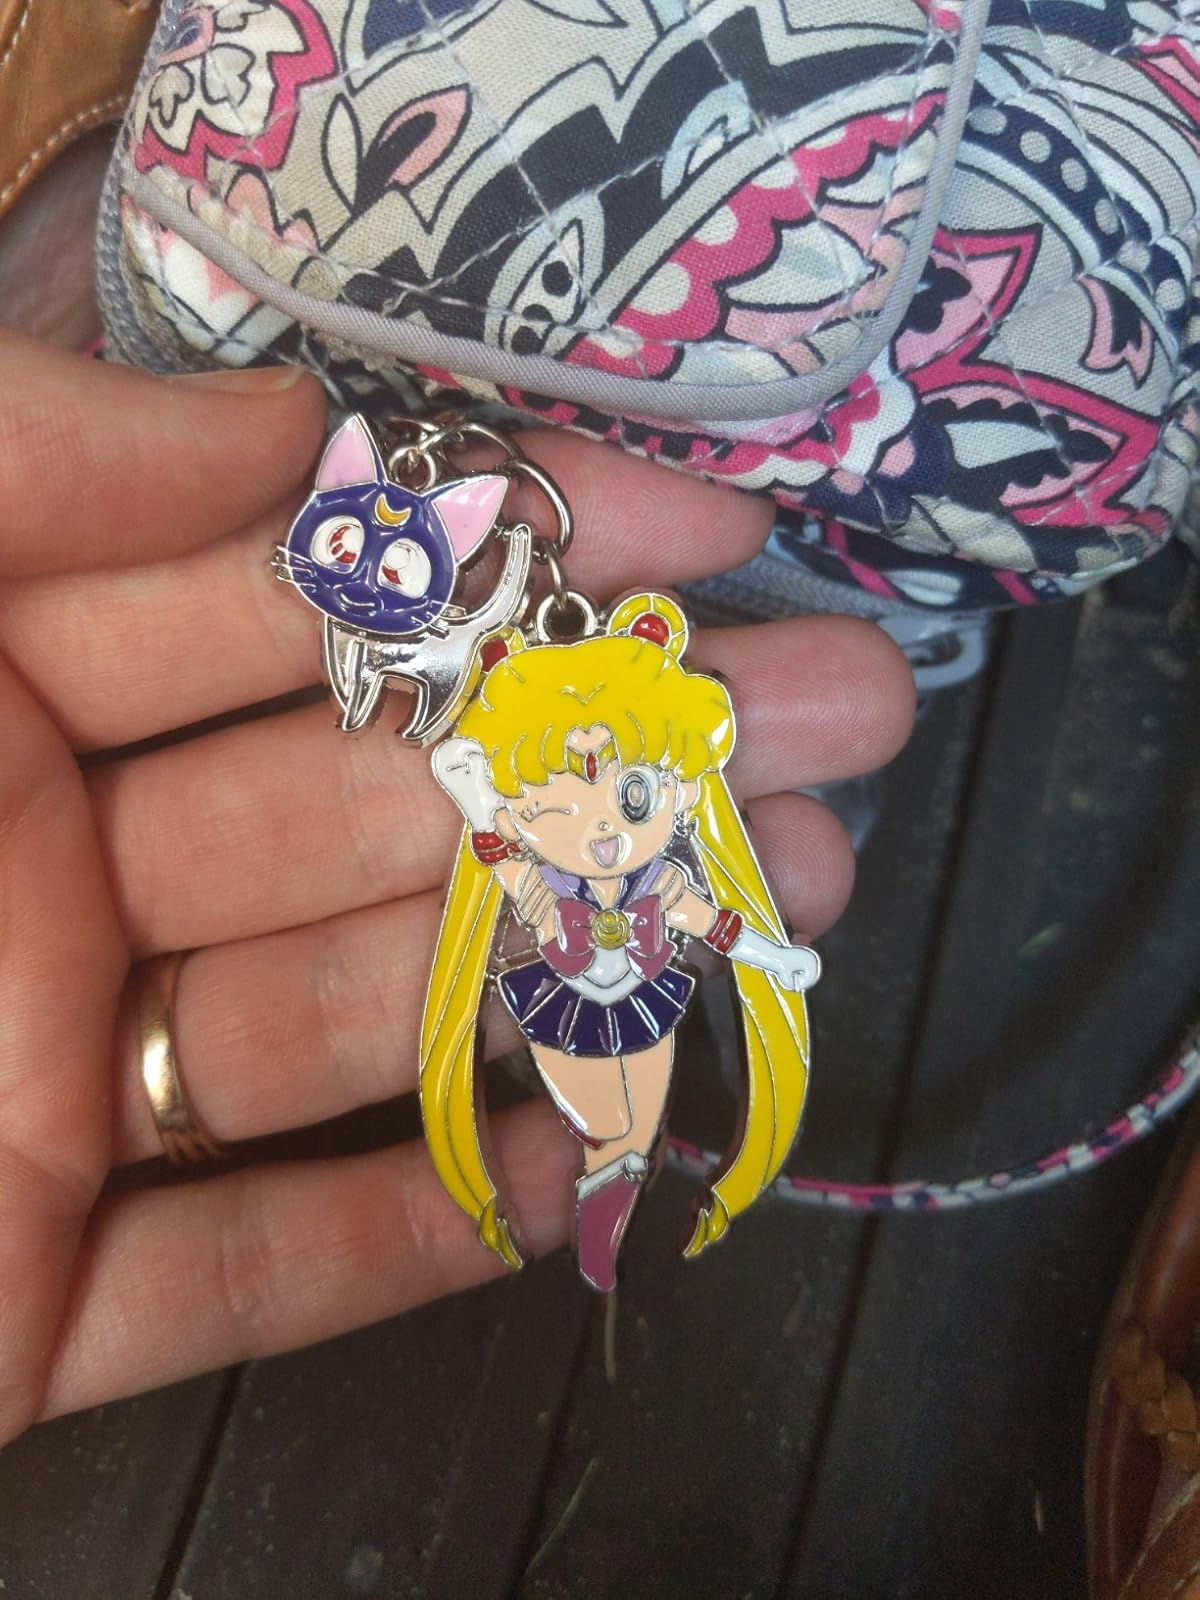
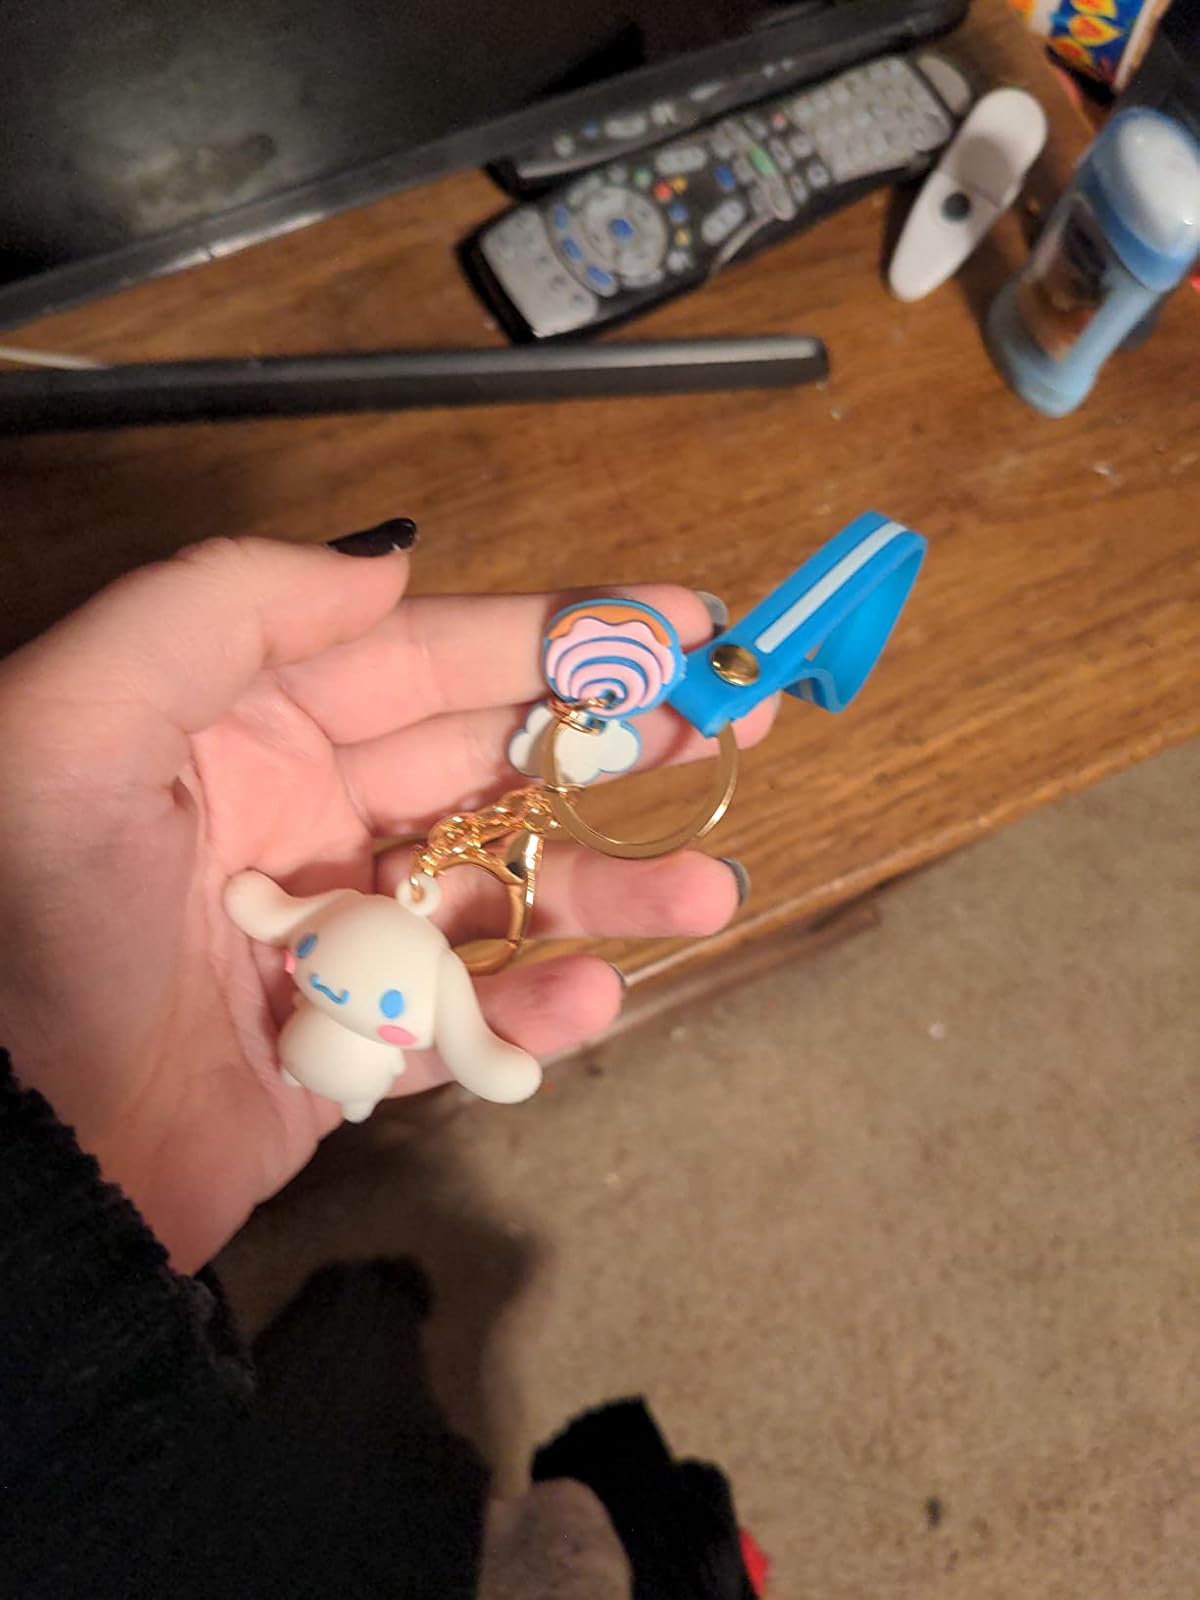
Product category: accessories_keychain
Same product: no